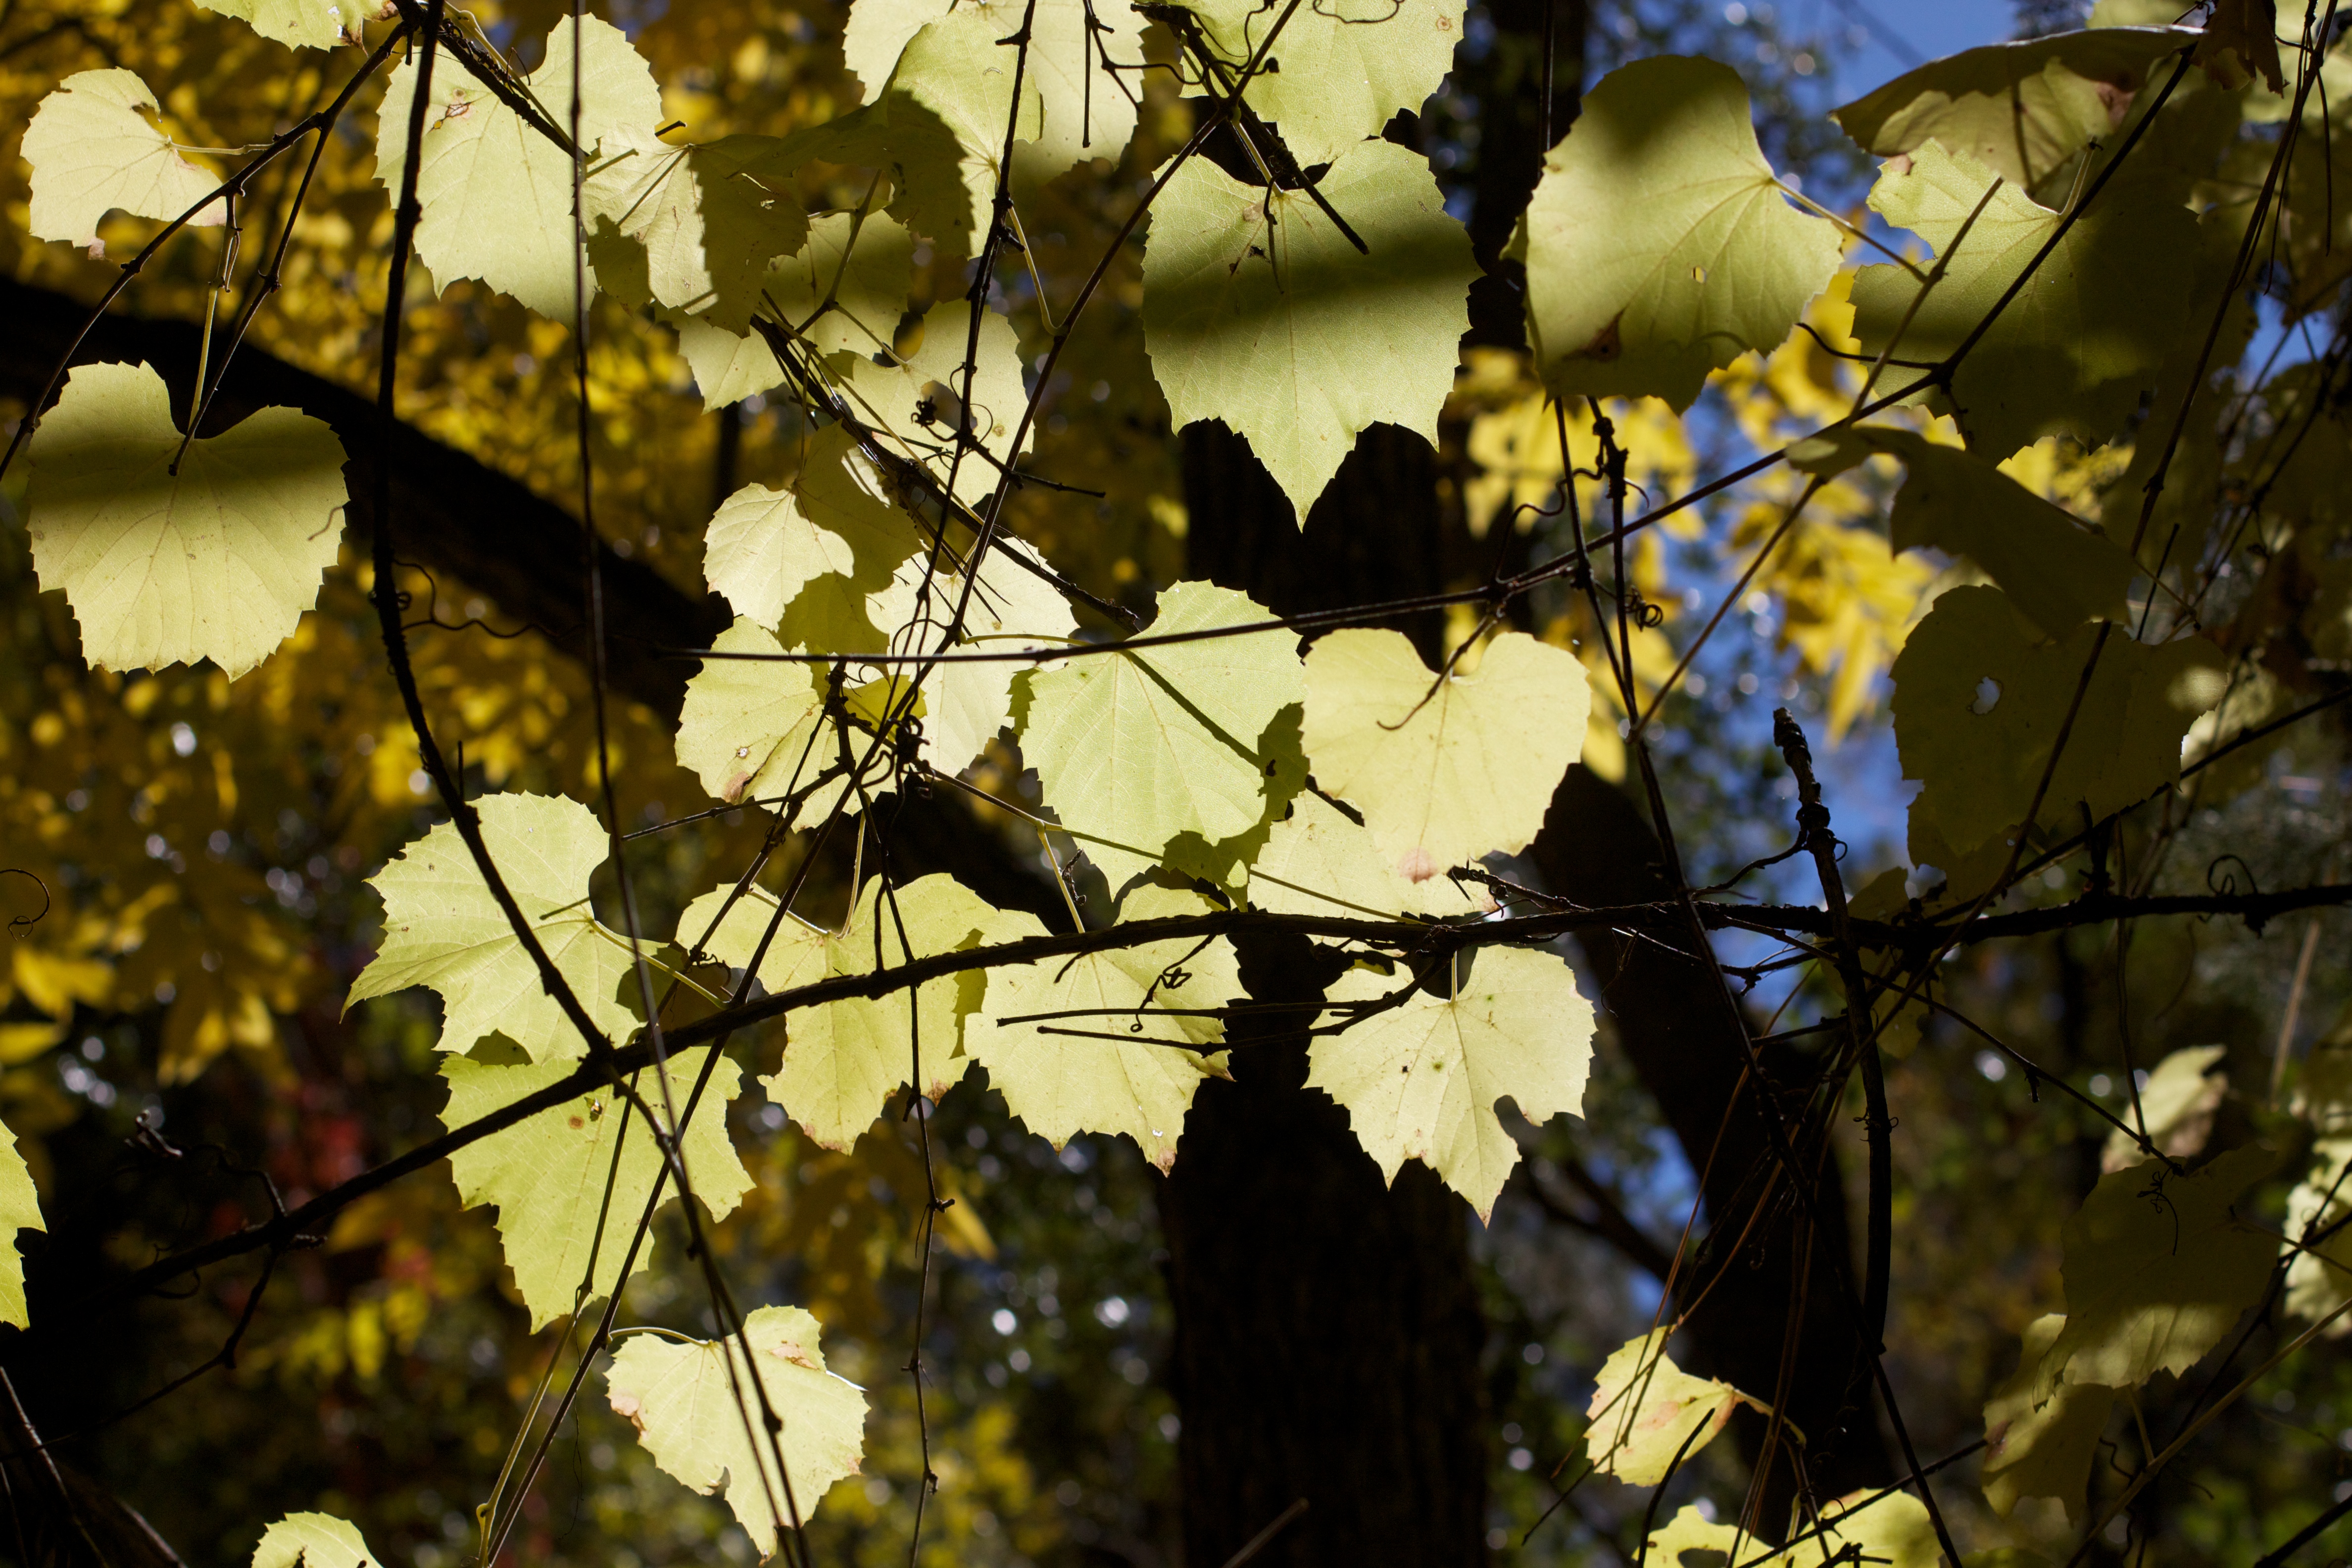
tree, nature, forest, branch, light, plant, sunlight, leaf, flower, green, autumn, botany, yellow, season, deciduous, woodland, flowering plant, woody plant, land plant